Electric Wizard

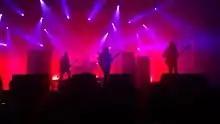

Electric Wizard announced that their eighth album, "Time to Die", was to be released in 2014 on their own label Witchfinder Records via Spinefarm Records. It was recorded at Toerag Studios and Skyhammer Studios and mixed by Chris Fielding. The album was produced by guitarist Jus Oborn and released on 29 September 2014. The album is the first since 2002's Let Us Prey to feature founding member Mark Greening on drums.